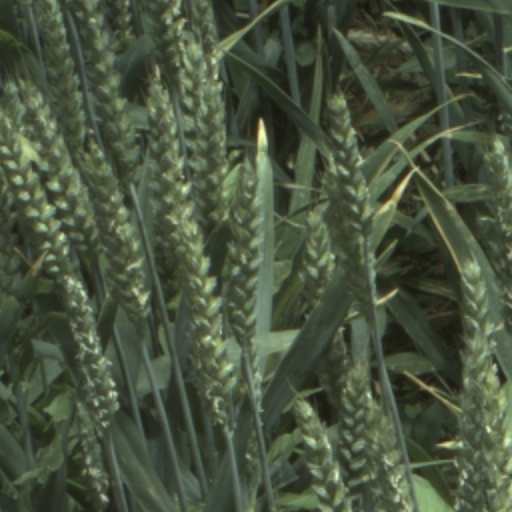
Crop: wheat